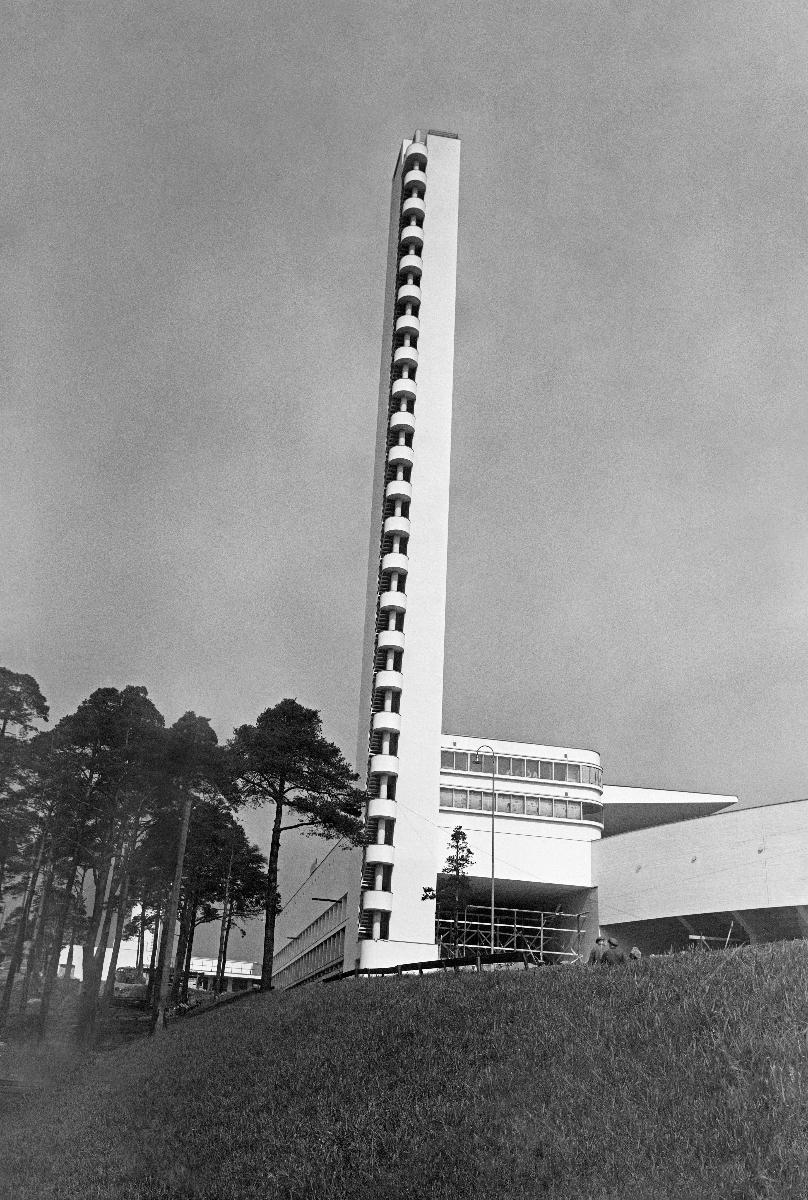
Helsingin Olympiastadion
Helsingfors Olympiastadion; Helsinki Olympic Stadium
sisällön kuvaus: Helsingin Olympiastadion toukokuussa 1938. content description: Helsinki Olympic Stadium in May 1938. innehållsbeskrivning: Helsingfors Olympiastadion i maj 1938.
Kuvaaja: Sundström, Hugo, kuvaaja
Vuosi: 1938
Paikka: Suomi, Uusimaa, Helsinki
Aiheet: HBL; rakennukset; stadionit; tornit; buildings; stadiums; architecture; olympic stadiums; towers; byggnader; stadion; arkitektur; torn